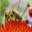
Label: bee